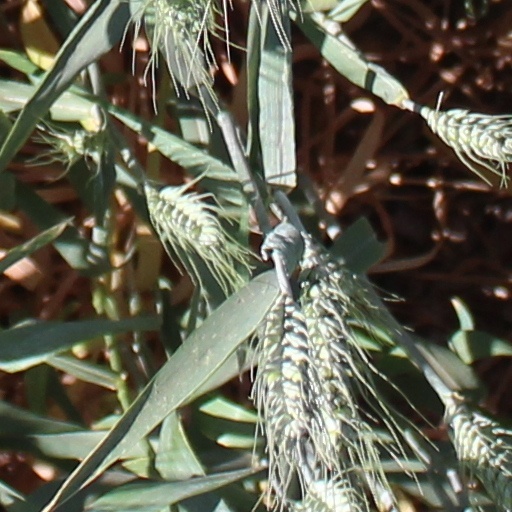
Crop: wheat